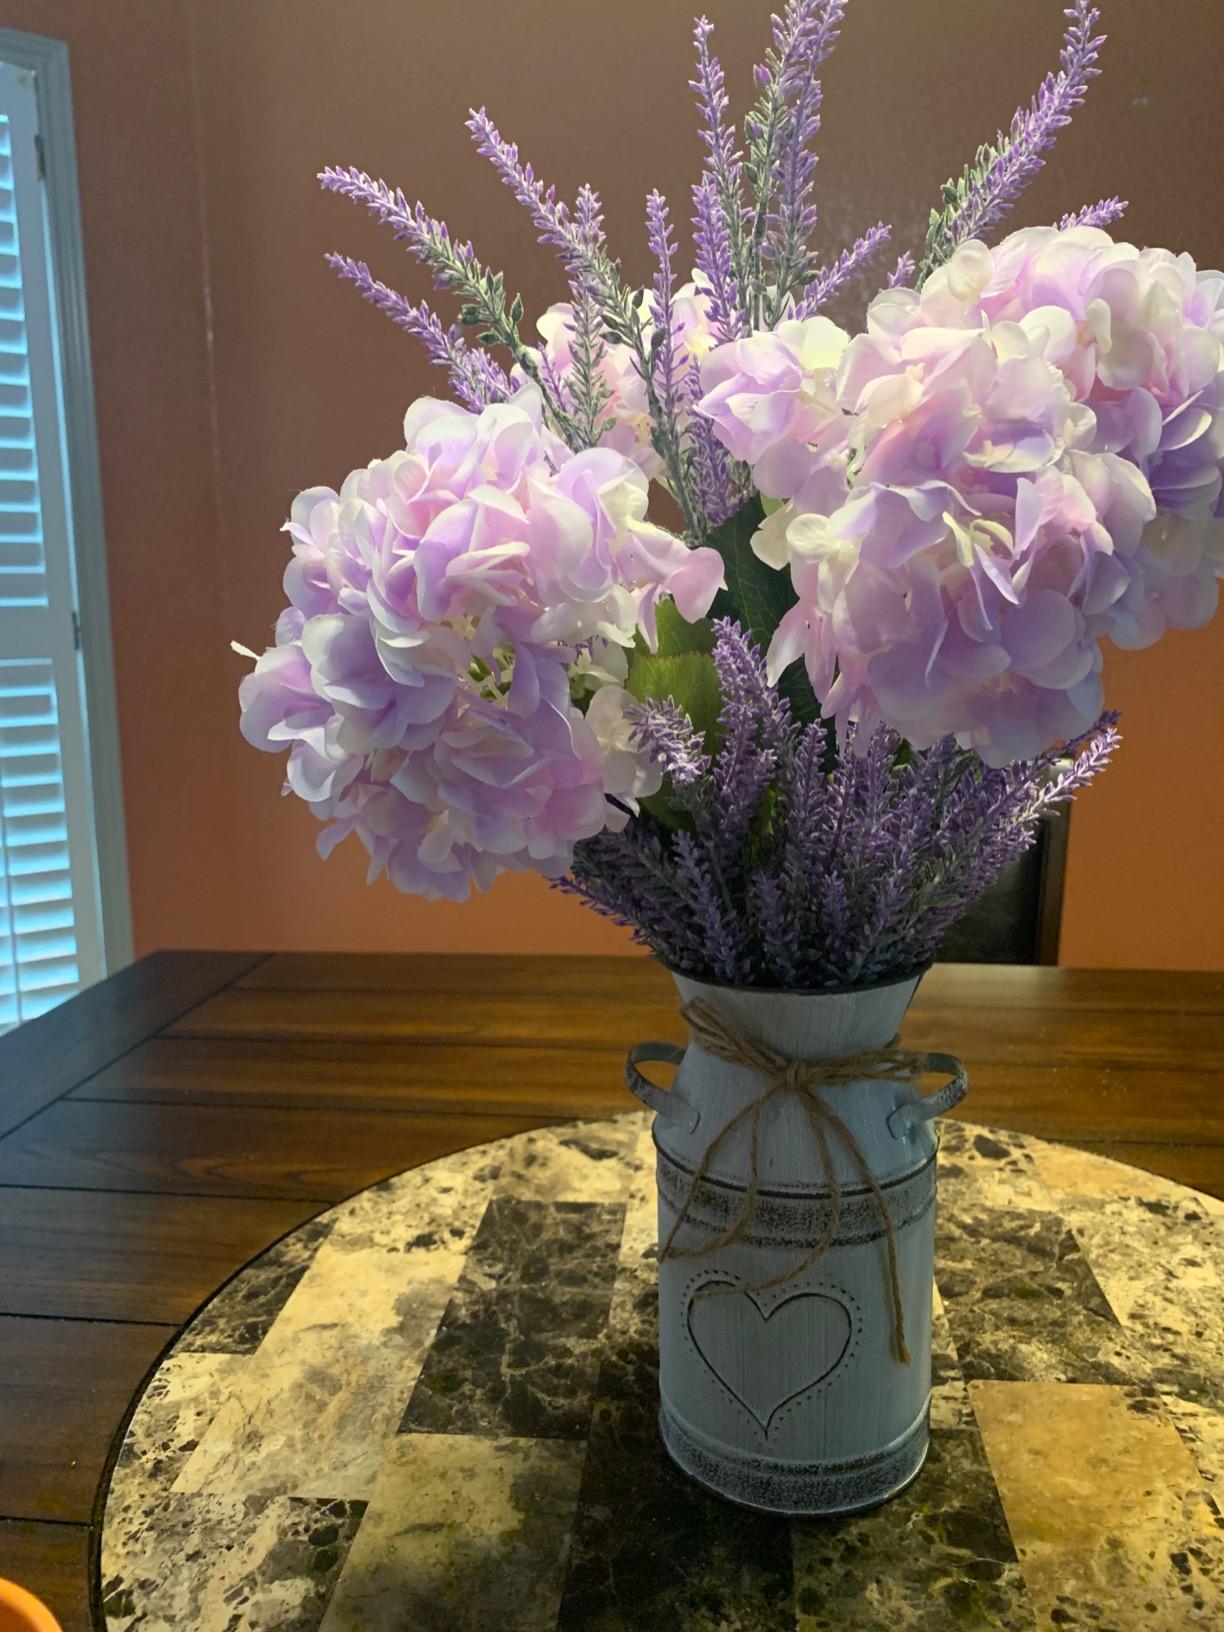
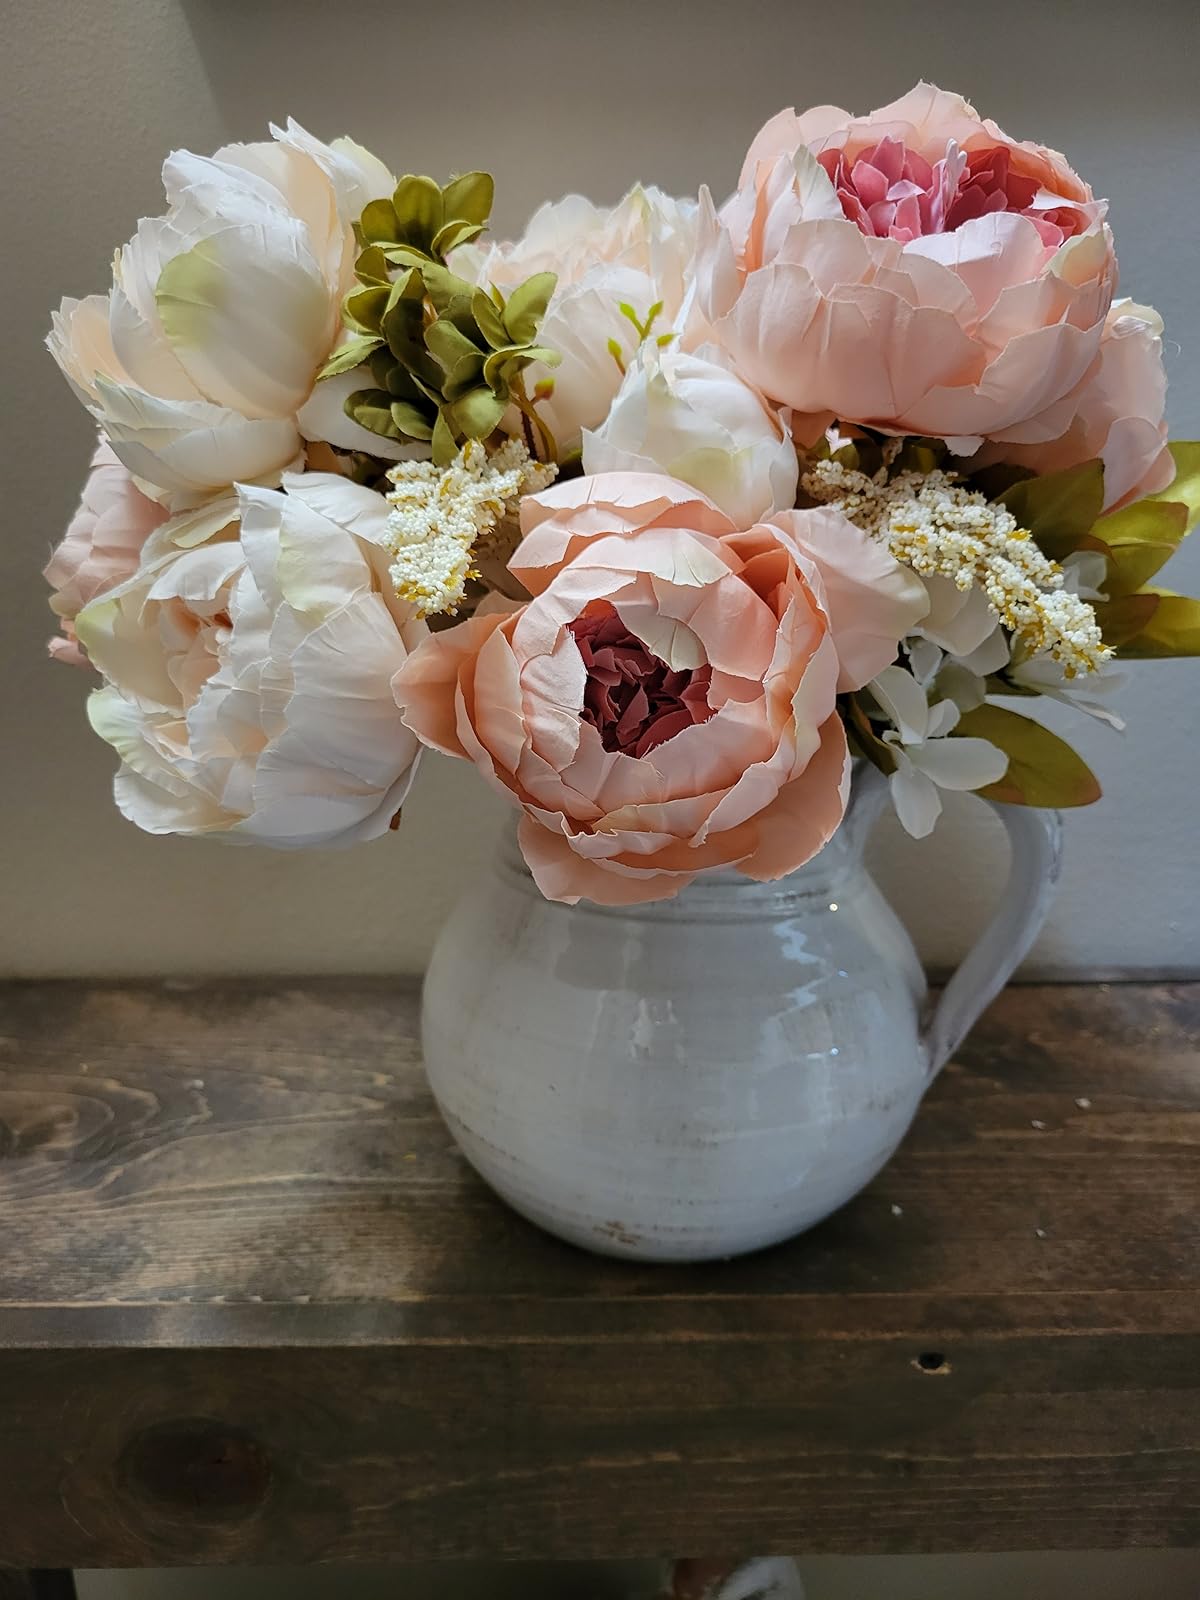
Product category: vase
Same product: no